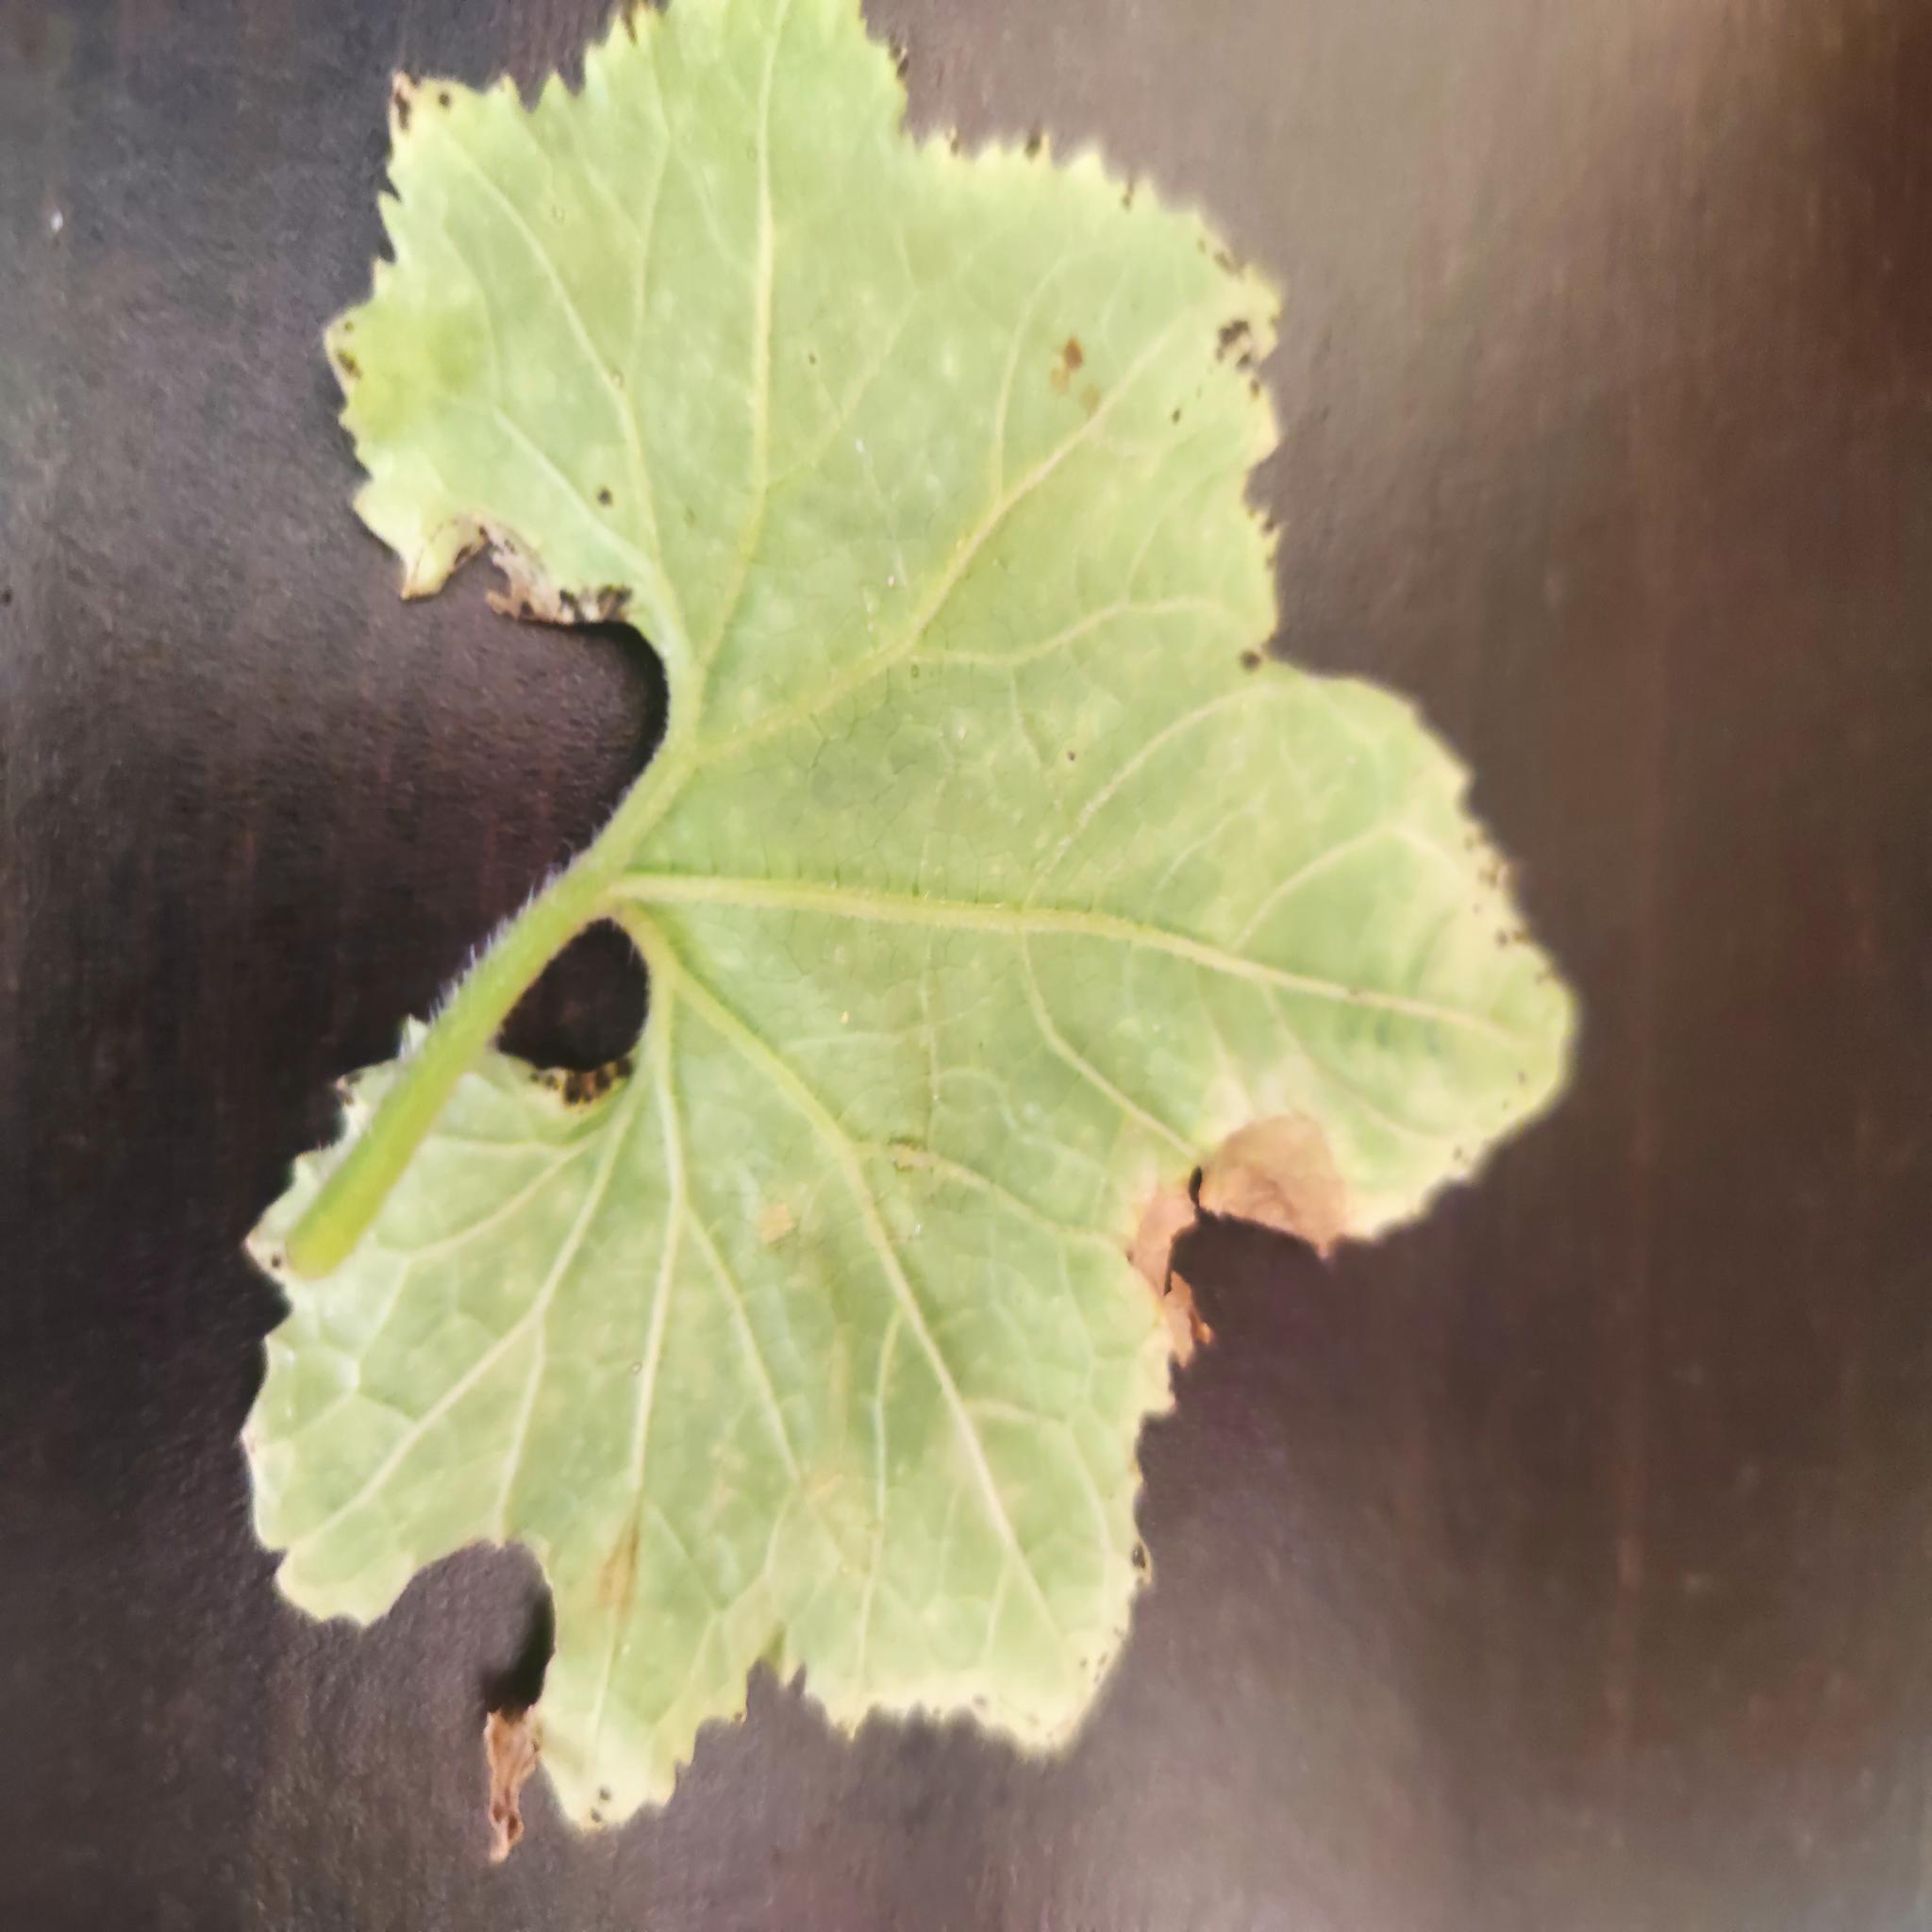
Label: Downy mildew